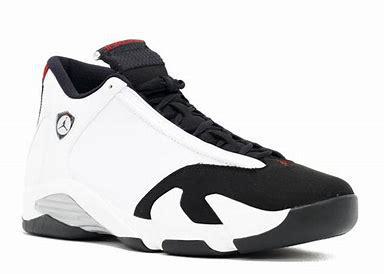
Brand: Jordan
Model: 14 Retro